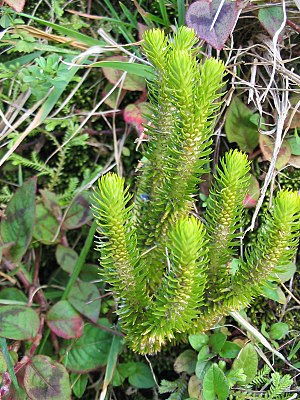
Ulvefod-klassen
Huperzia dentata
Huperzia dentata
Ulvefod-klassen er en klasse inden for planteriget. Den indeholder følgende ordener: